Little Stretton, Leicestershire

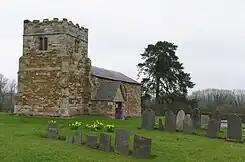
St Giles' Church, Great Stretton

The parish has two medieval churches, St Giles of Stratton Magna and St Clement and St John the Baptist of Stratton Parva. The church of Little Stretton, St Clement and St John the Baptist, has historically been a chapel of ease served from the ecclesiastical parish of St John the Baptist, King's Norton.